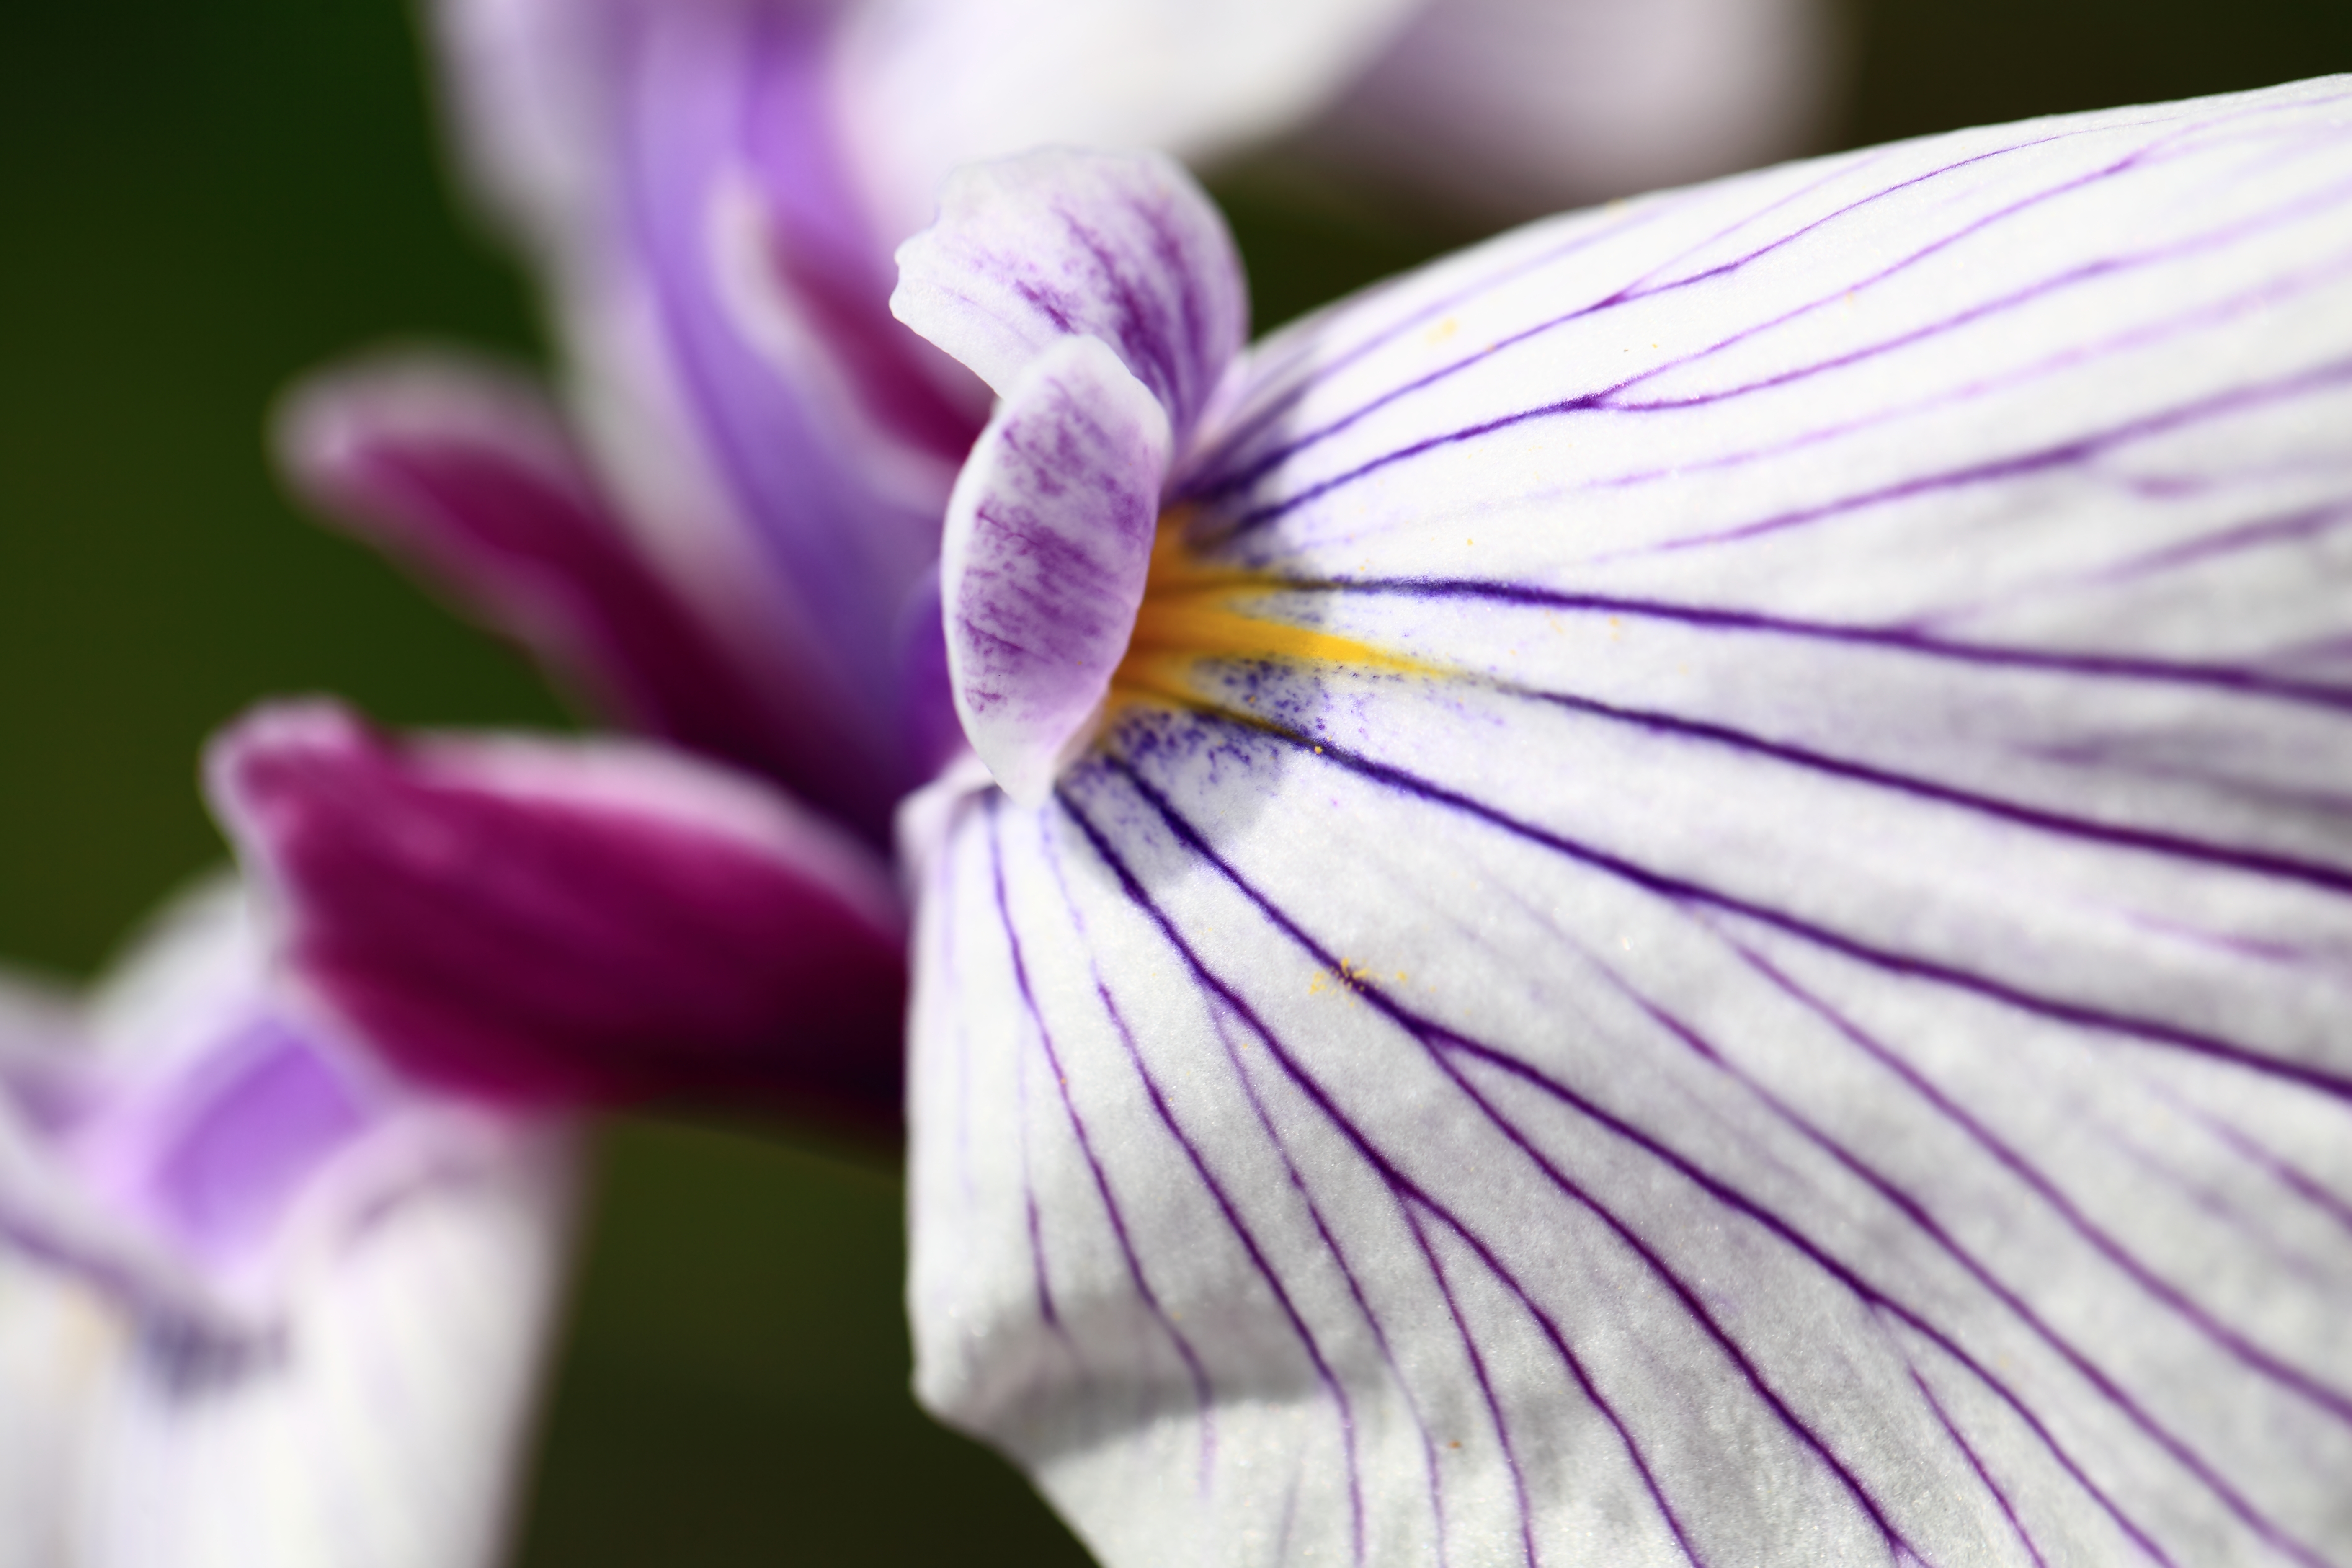
blossom, plant, photography, flower, purple, petal, high, pink, flora, close up, cool image, tokyo, iris, eye, 5d, hires, markii, hi, res, resolution, ensata, kouen, kitayama, higashimurayama, japanesewateriris, macro photography, flowering plant, plant stem, land plant, violet family